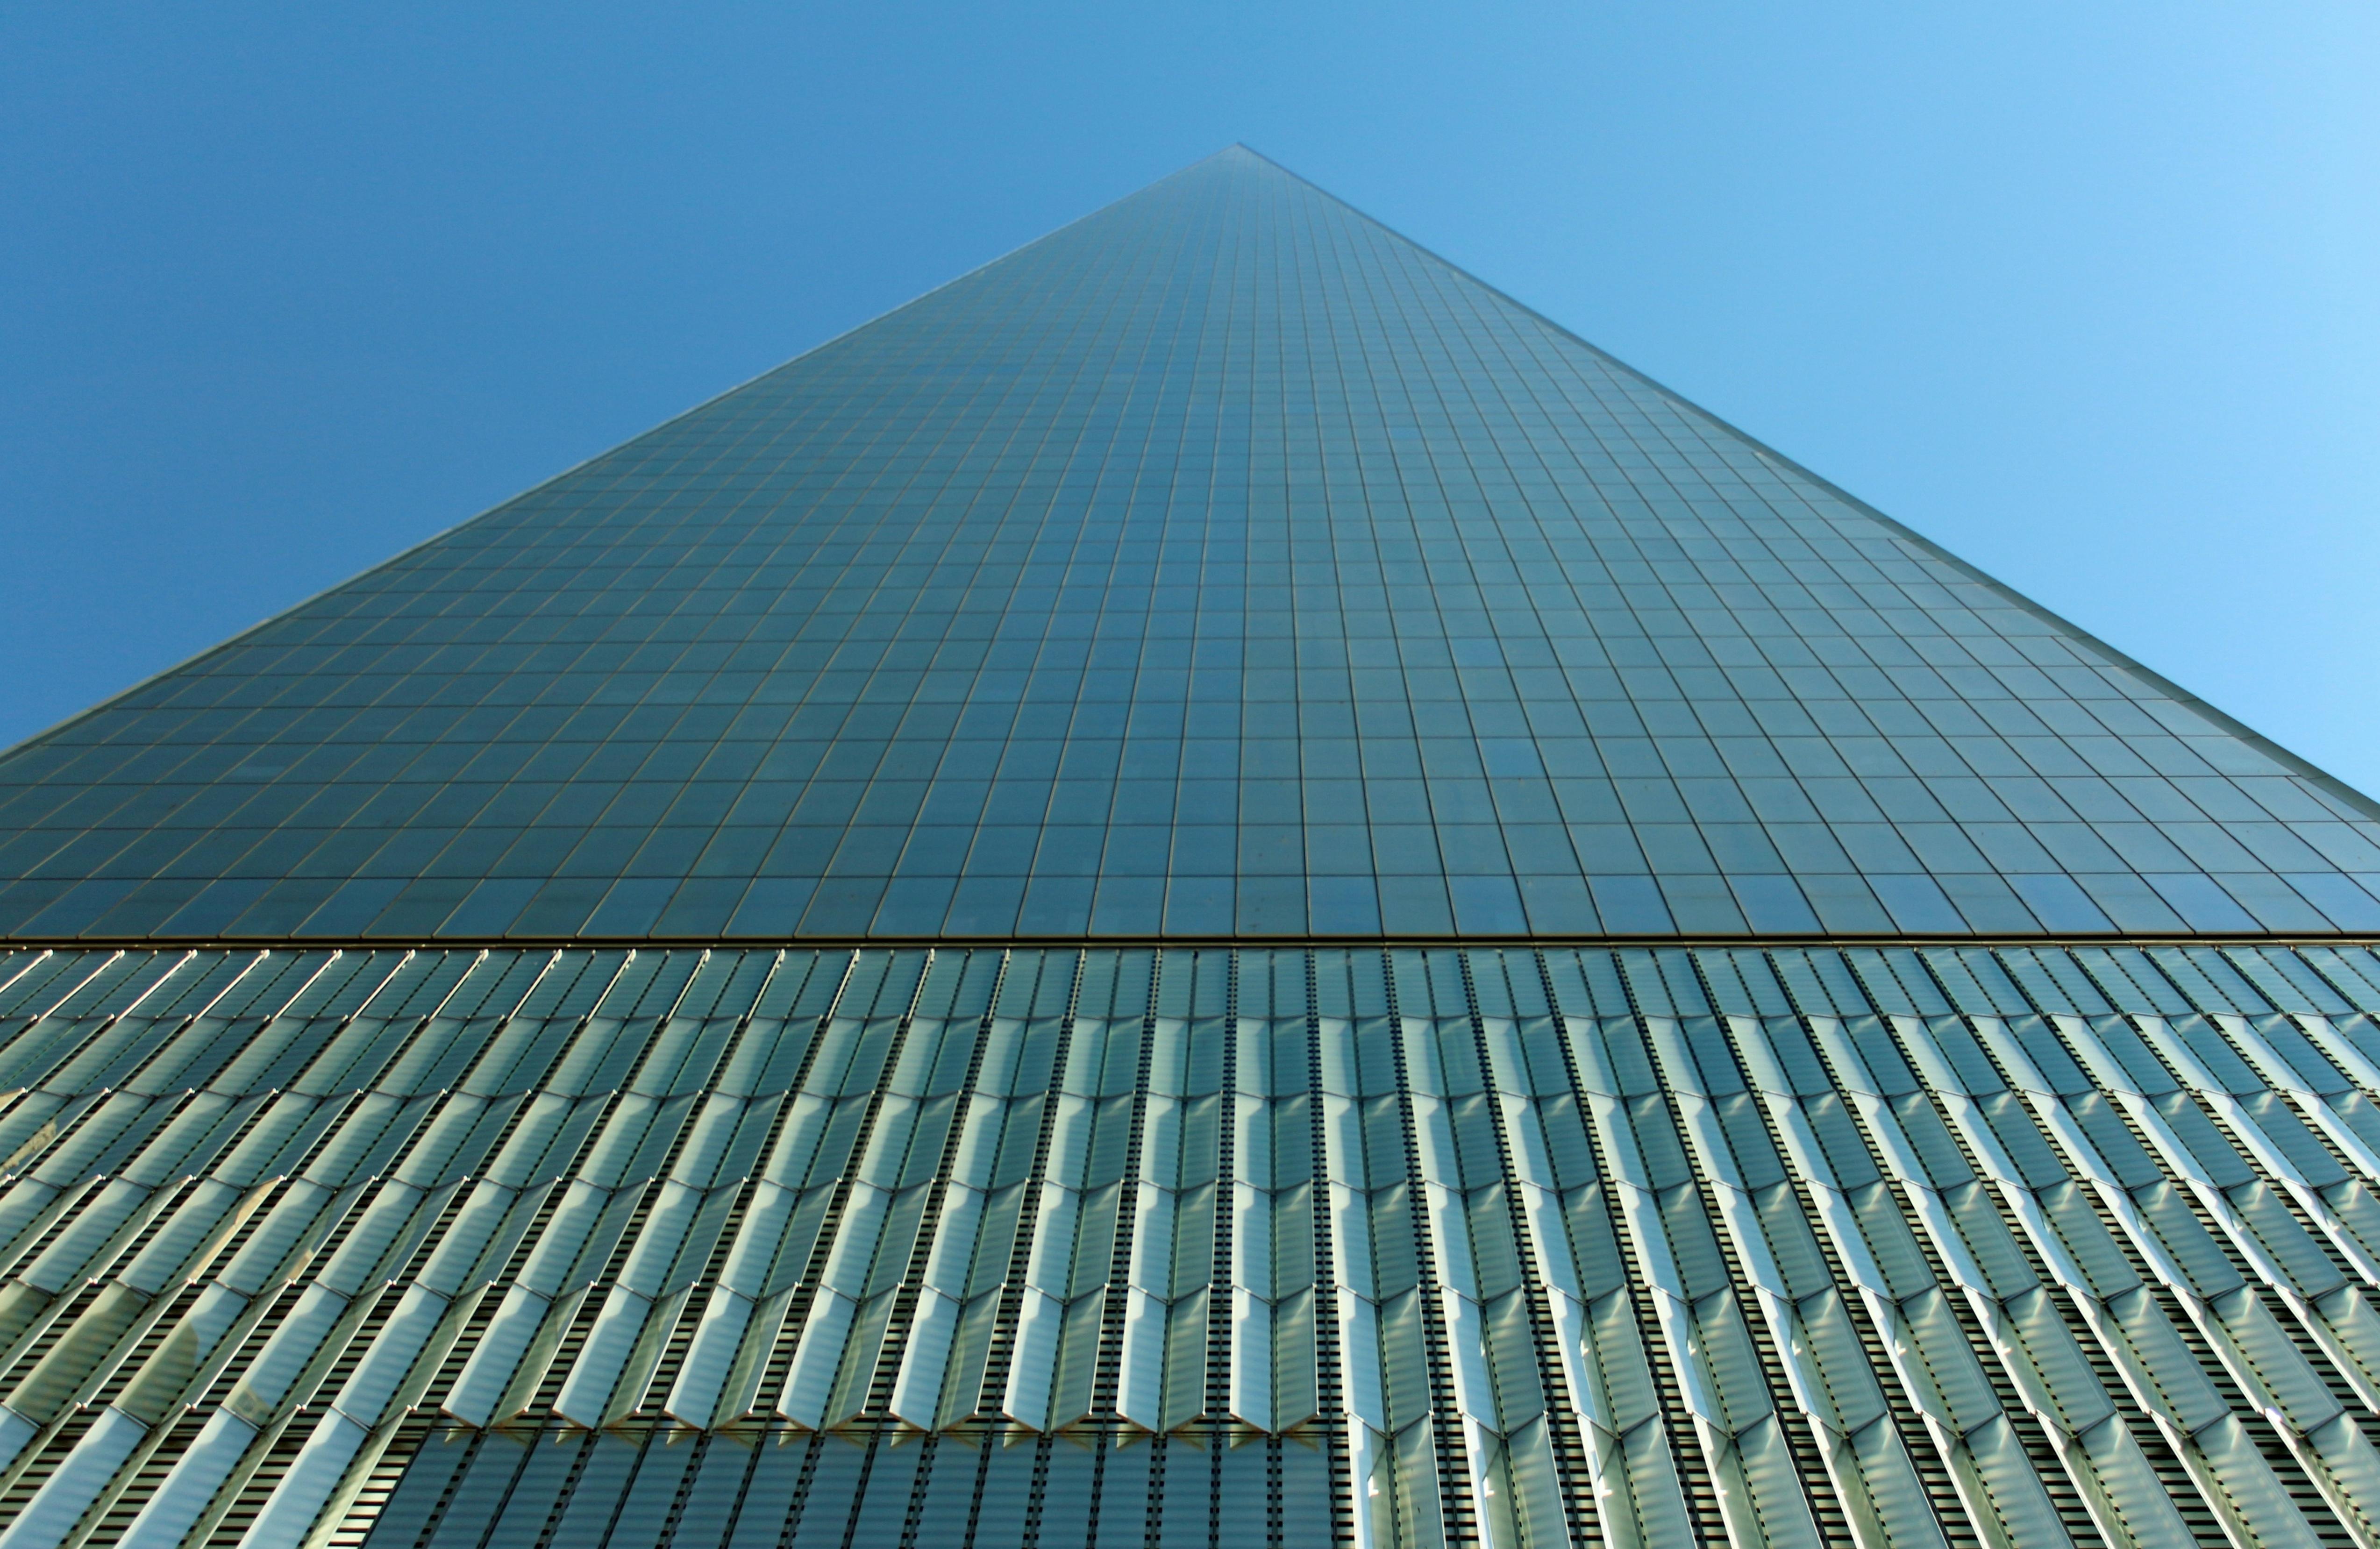
roof, building, skyscraper, urban, manhattan, new york city, monument, downtown, line, tower, pyramid, nyc, landmark, facade, world trade center, symmetry, pinnacle, financial, zenith, daylighting, outdoor structure